Republic of Serbian Krajina

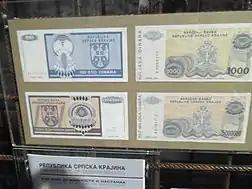
Krajina dinar

The parts of the former RSK in eastern Croatia (along with the Danube) remained in place, in what was previously the SAO Eastern Slavonia, Baranja and Western Syrmia.